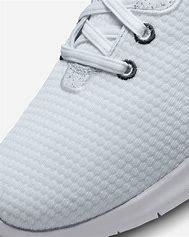
Brand: Nike
Model: Flex Experience Run 11 Next Nature